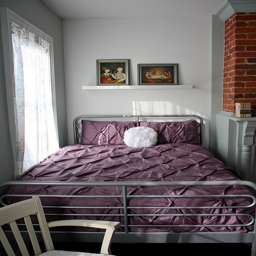
a sheeted bed with pillows and a chair
The bed has a purple comforter and white pillow.
A lard bed with a red blanket next to a  window.
A purple bed is made in the corner of a room.
a neatly made bed with pictures above and chair near the bottom